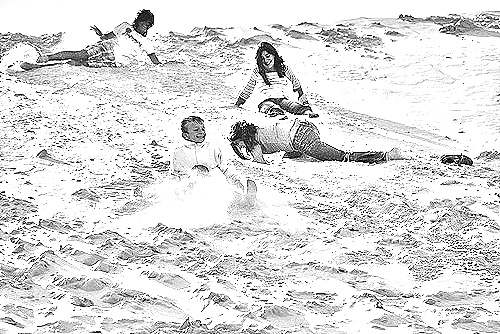
Portrait style: Sketch Portrait